Ängelby

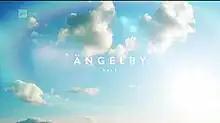
Title card

Ängelby is a Swedish television drama series created by Johan Kindblom and Tomas Tivemark, first broadcast by SVT in 2015. The series, which premiered on 28 September 2015 on SVT1 and was broadcast on ITV Encore in the UK from 31 August 2016, follows Vera Fors (Mia Skäringer), an ordinary mother-of-two whose life is turned upside down by a tragic event. After her husband has an affair with another woman, Vera loses the job that her husband got her, and desperately seeking new employment, she responds to a job vacancy in Ängelby, a small remote suburban city.